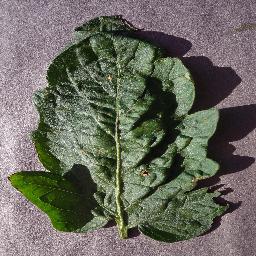
Label: Tomato___Target_Spot